Lee Teng-hui

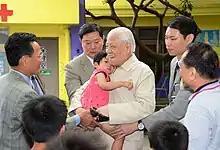
Lee visiting an orphanage in Dayuan District, Taoyuan City in 2013

Lee was a versatile student who was "an intense, tireless and voracious reader, with wide-ranging interests". Although he wanted to pursue his favorite subject, history, as a history teacher, he chose economics for better career prospects. He studied Japanese culture extensively and read the "Kojiki", revered emperor Hirohito, and idolized Japanese historian Motoori Norinaga, author of the "Kojiki-den", and colonial apologist Nitobe Inazō, whose 1899 deeply influenced him. He also read "The Pillow Book", "The Tale of Genji", and was especially influenced by the "The Tale of the Heike" and "shosetsu" works by Japanese writer Jirō Abe (1883–1959) and Hyakuzō Kurata. His favorite autobiographical novelist was Natsume Sōseki. In addition, he read Japanese translations of T. E. Lawrence, "The Evolution of Physics", and the treatises of Immanuel Kant (translated by Kitaro Nishida). By the time he arrived at Taihoku High School, Lee owned a collection of more than 700 volumes of books published by Iwanami Shoten. He graduated from Taihoku with honors.